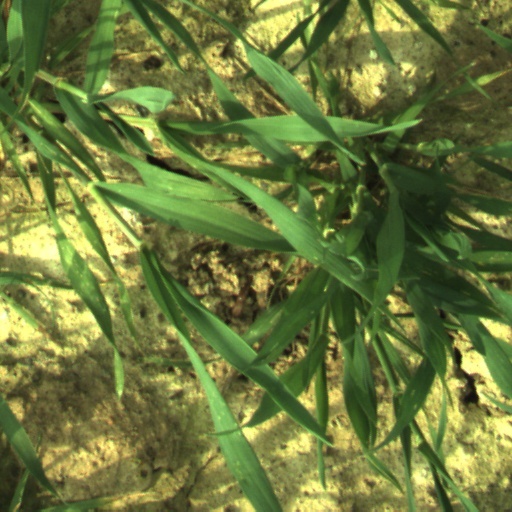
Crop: wheat